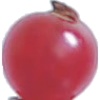
Label: Redcurrant 1